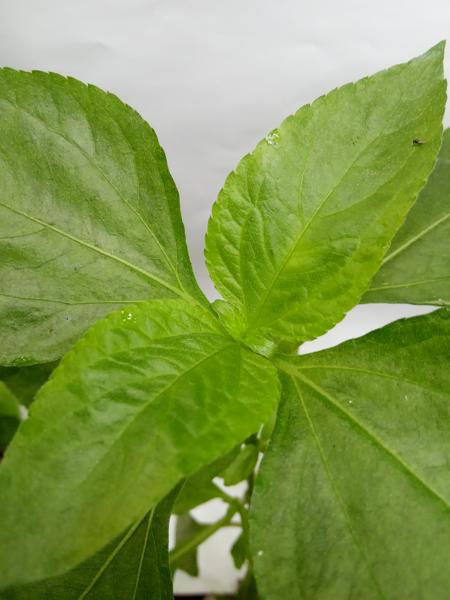
Weed species: Synedrella nodiflora